Roudham and Larling

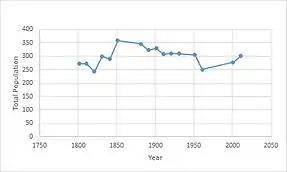

The only prominent religion in Roudham and Larling is Christianity at approximately 66% of the population. The ethnic composition of the parish is dominated by 'White; English/Welsh/Scottish/Northern Irish/British' with 95.3% of a total population of 301 people falling into that group.